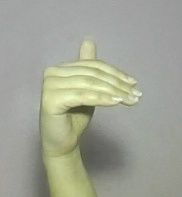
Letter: khaa